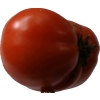
Label: tomato